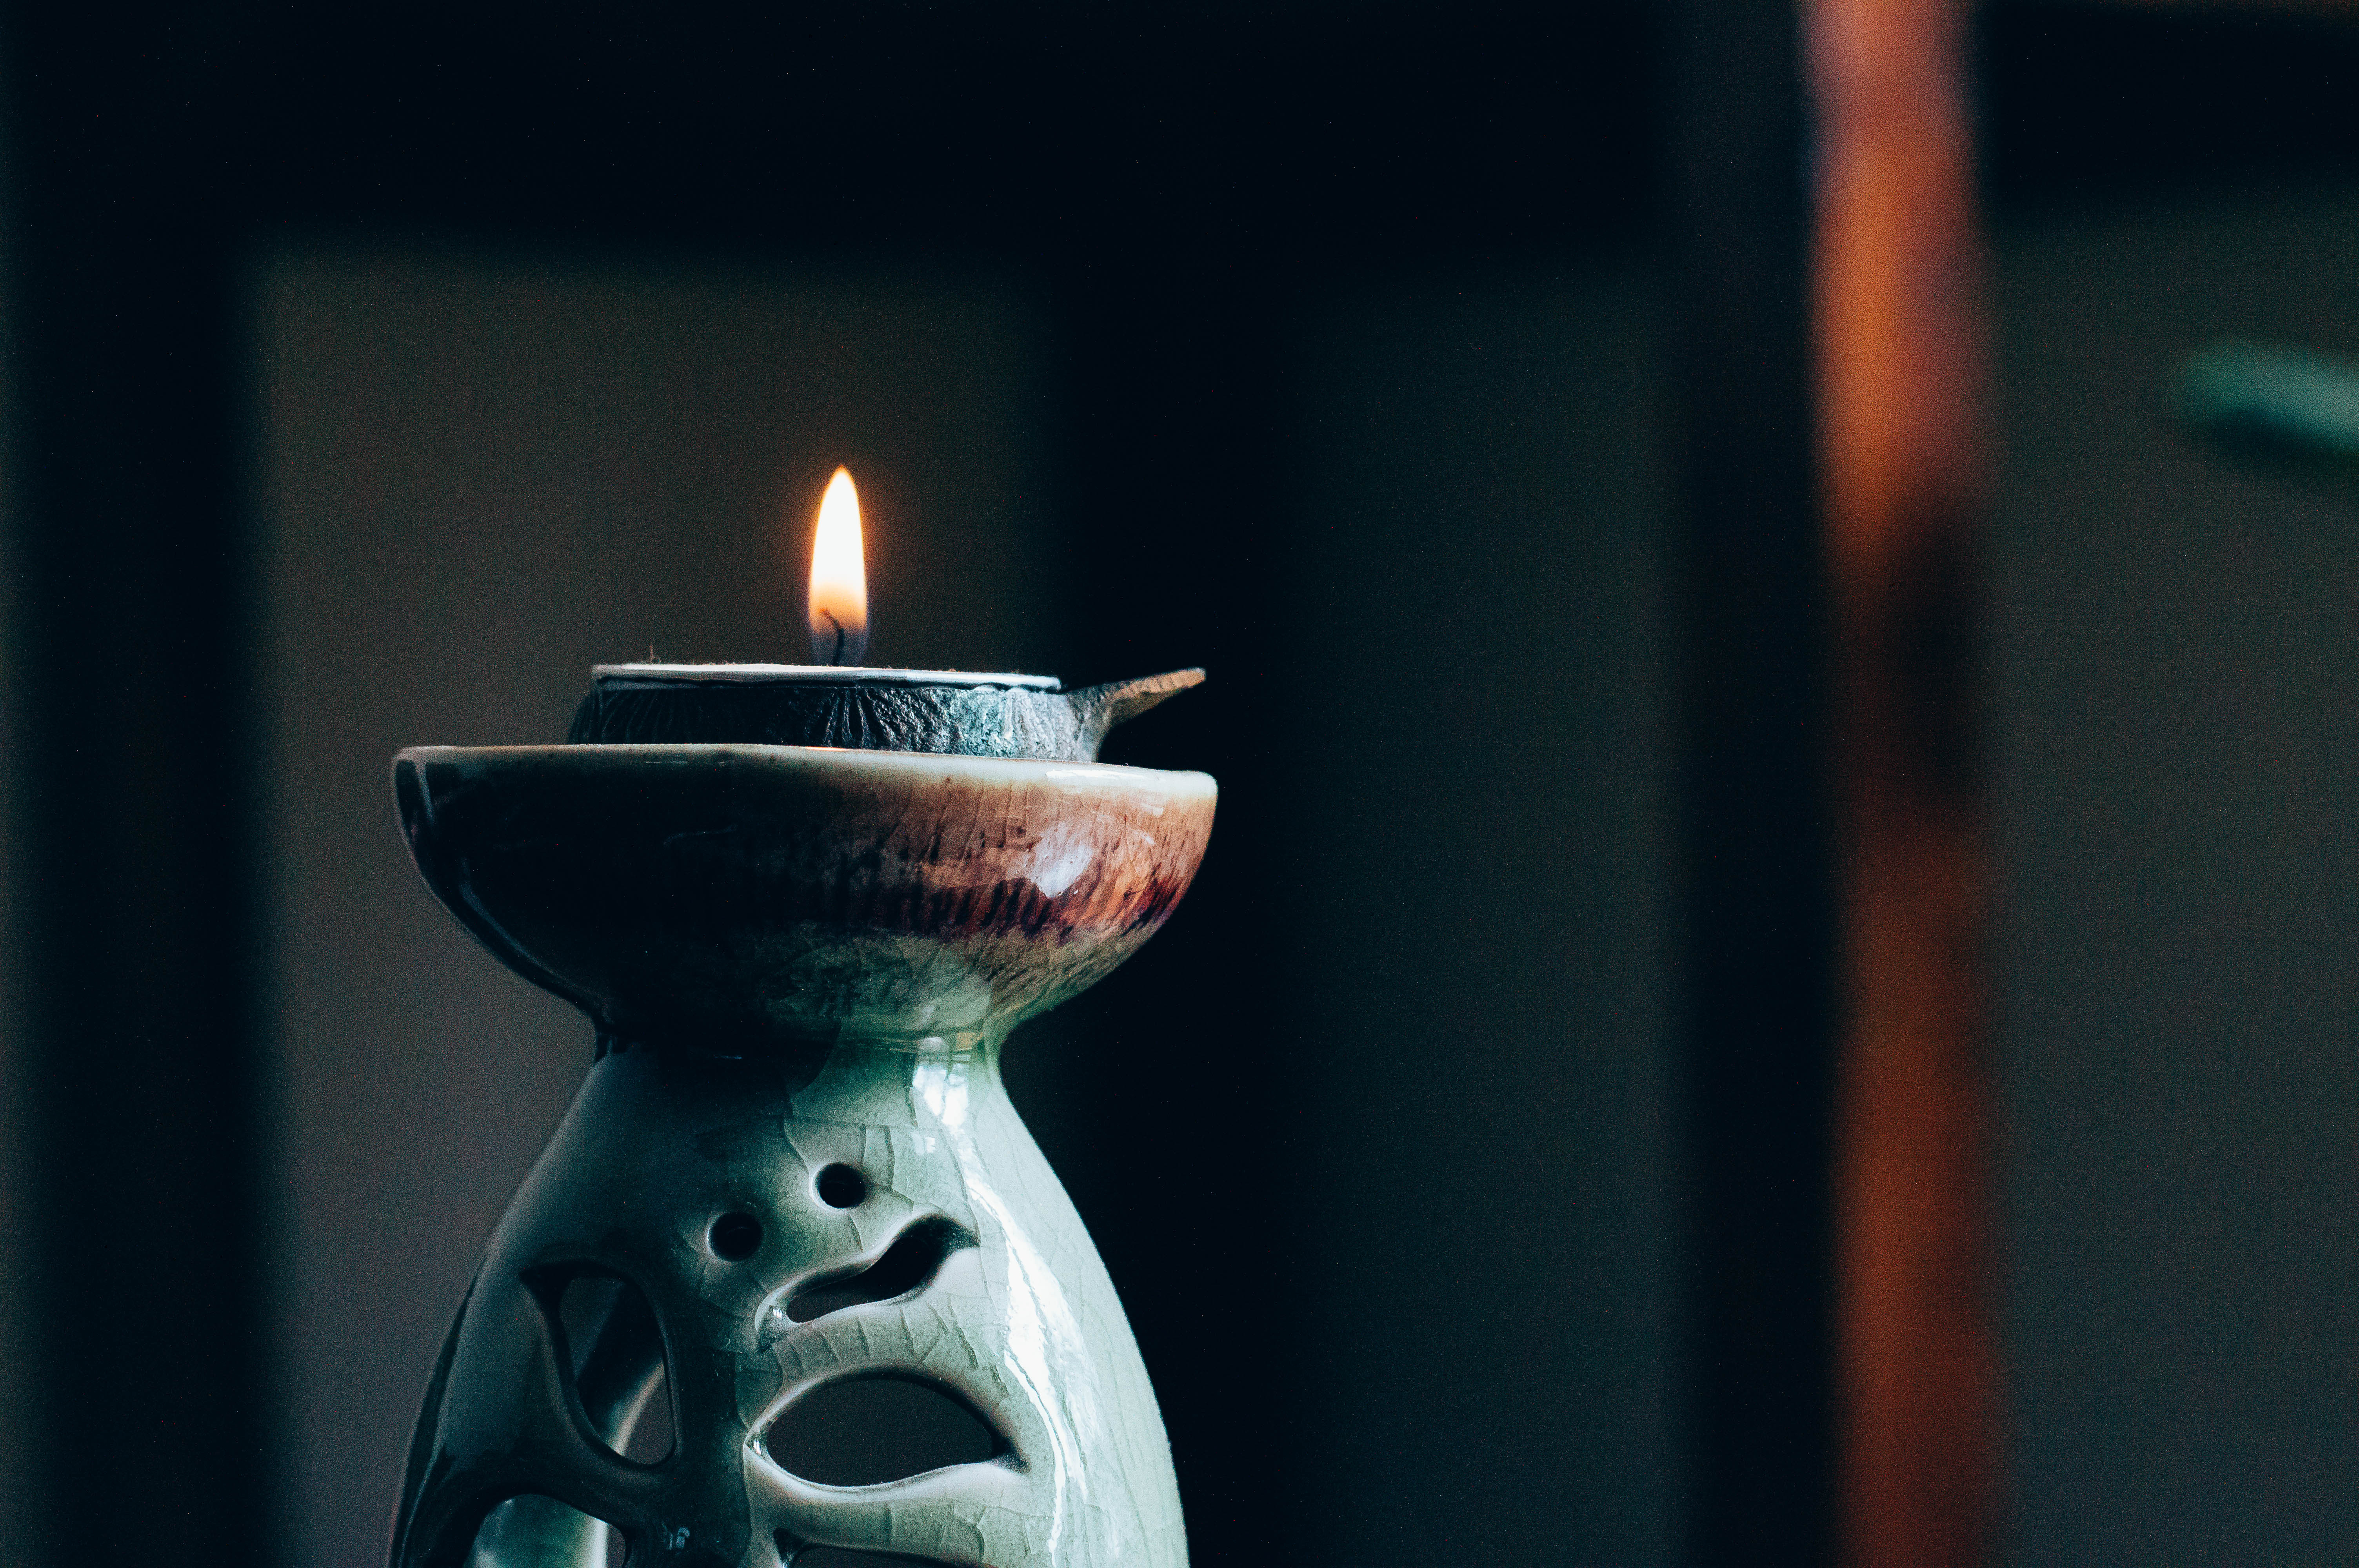
light, glass, reflection, color, darkness, blue, candle, lighting, close up, macro photography